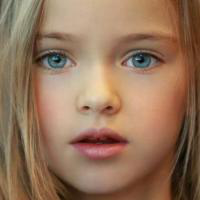
Age group: age 01-10